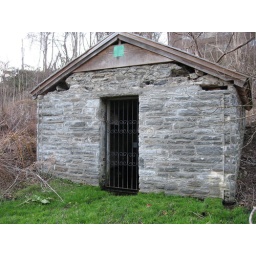
Look how green the grass is Jan. 1st in Philadelphia outside of this springhouse.